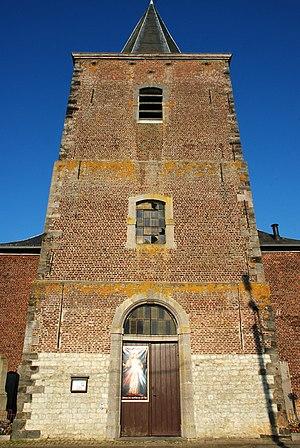
Belgique - Brabant wallon - Église Saint-Martin de Ways
L'église Saint-Martin est une église de style classique située à Ways, village dépendant de la ville belge de Genappe, dans la province du Brabant wallon.